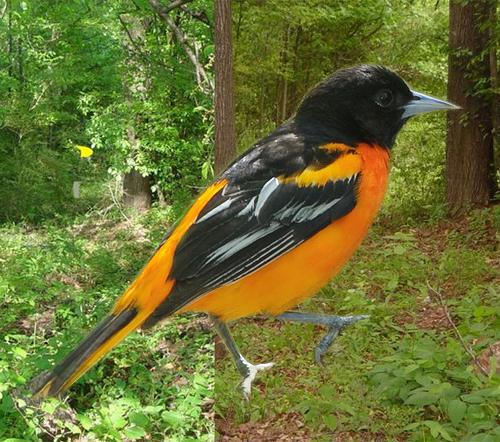
Bird species: Baltimore_Oriole
Bird type: landbird
Background: land